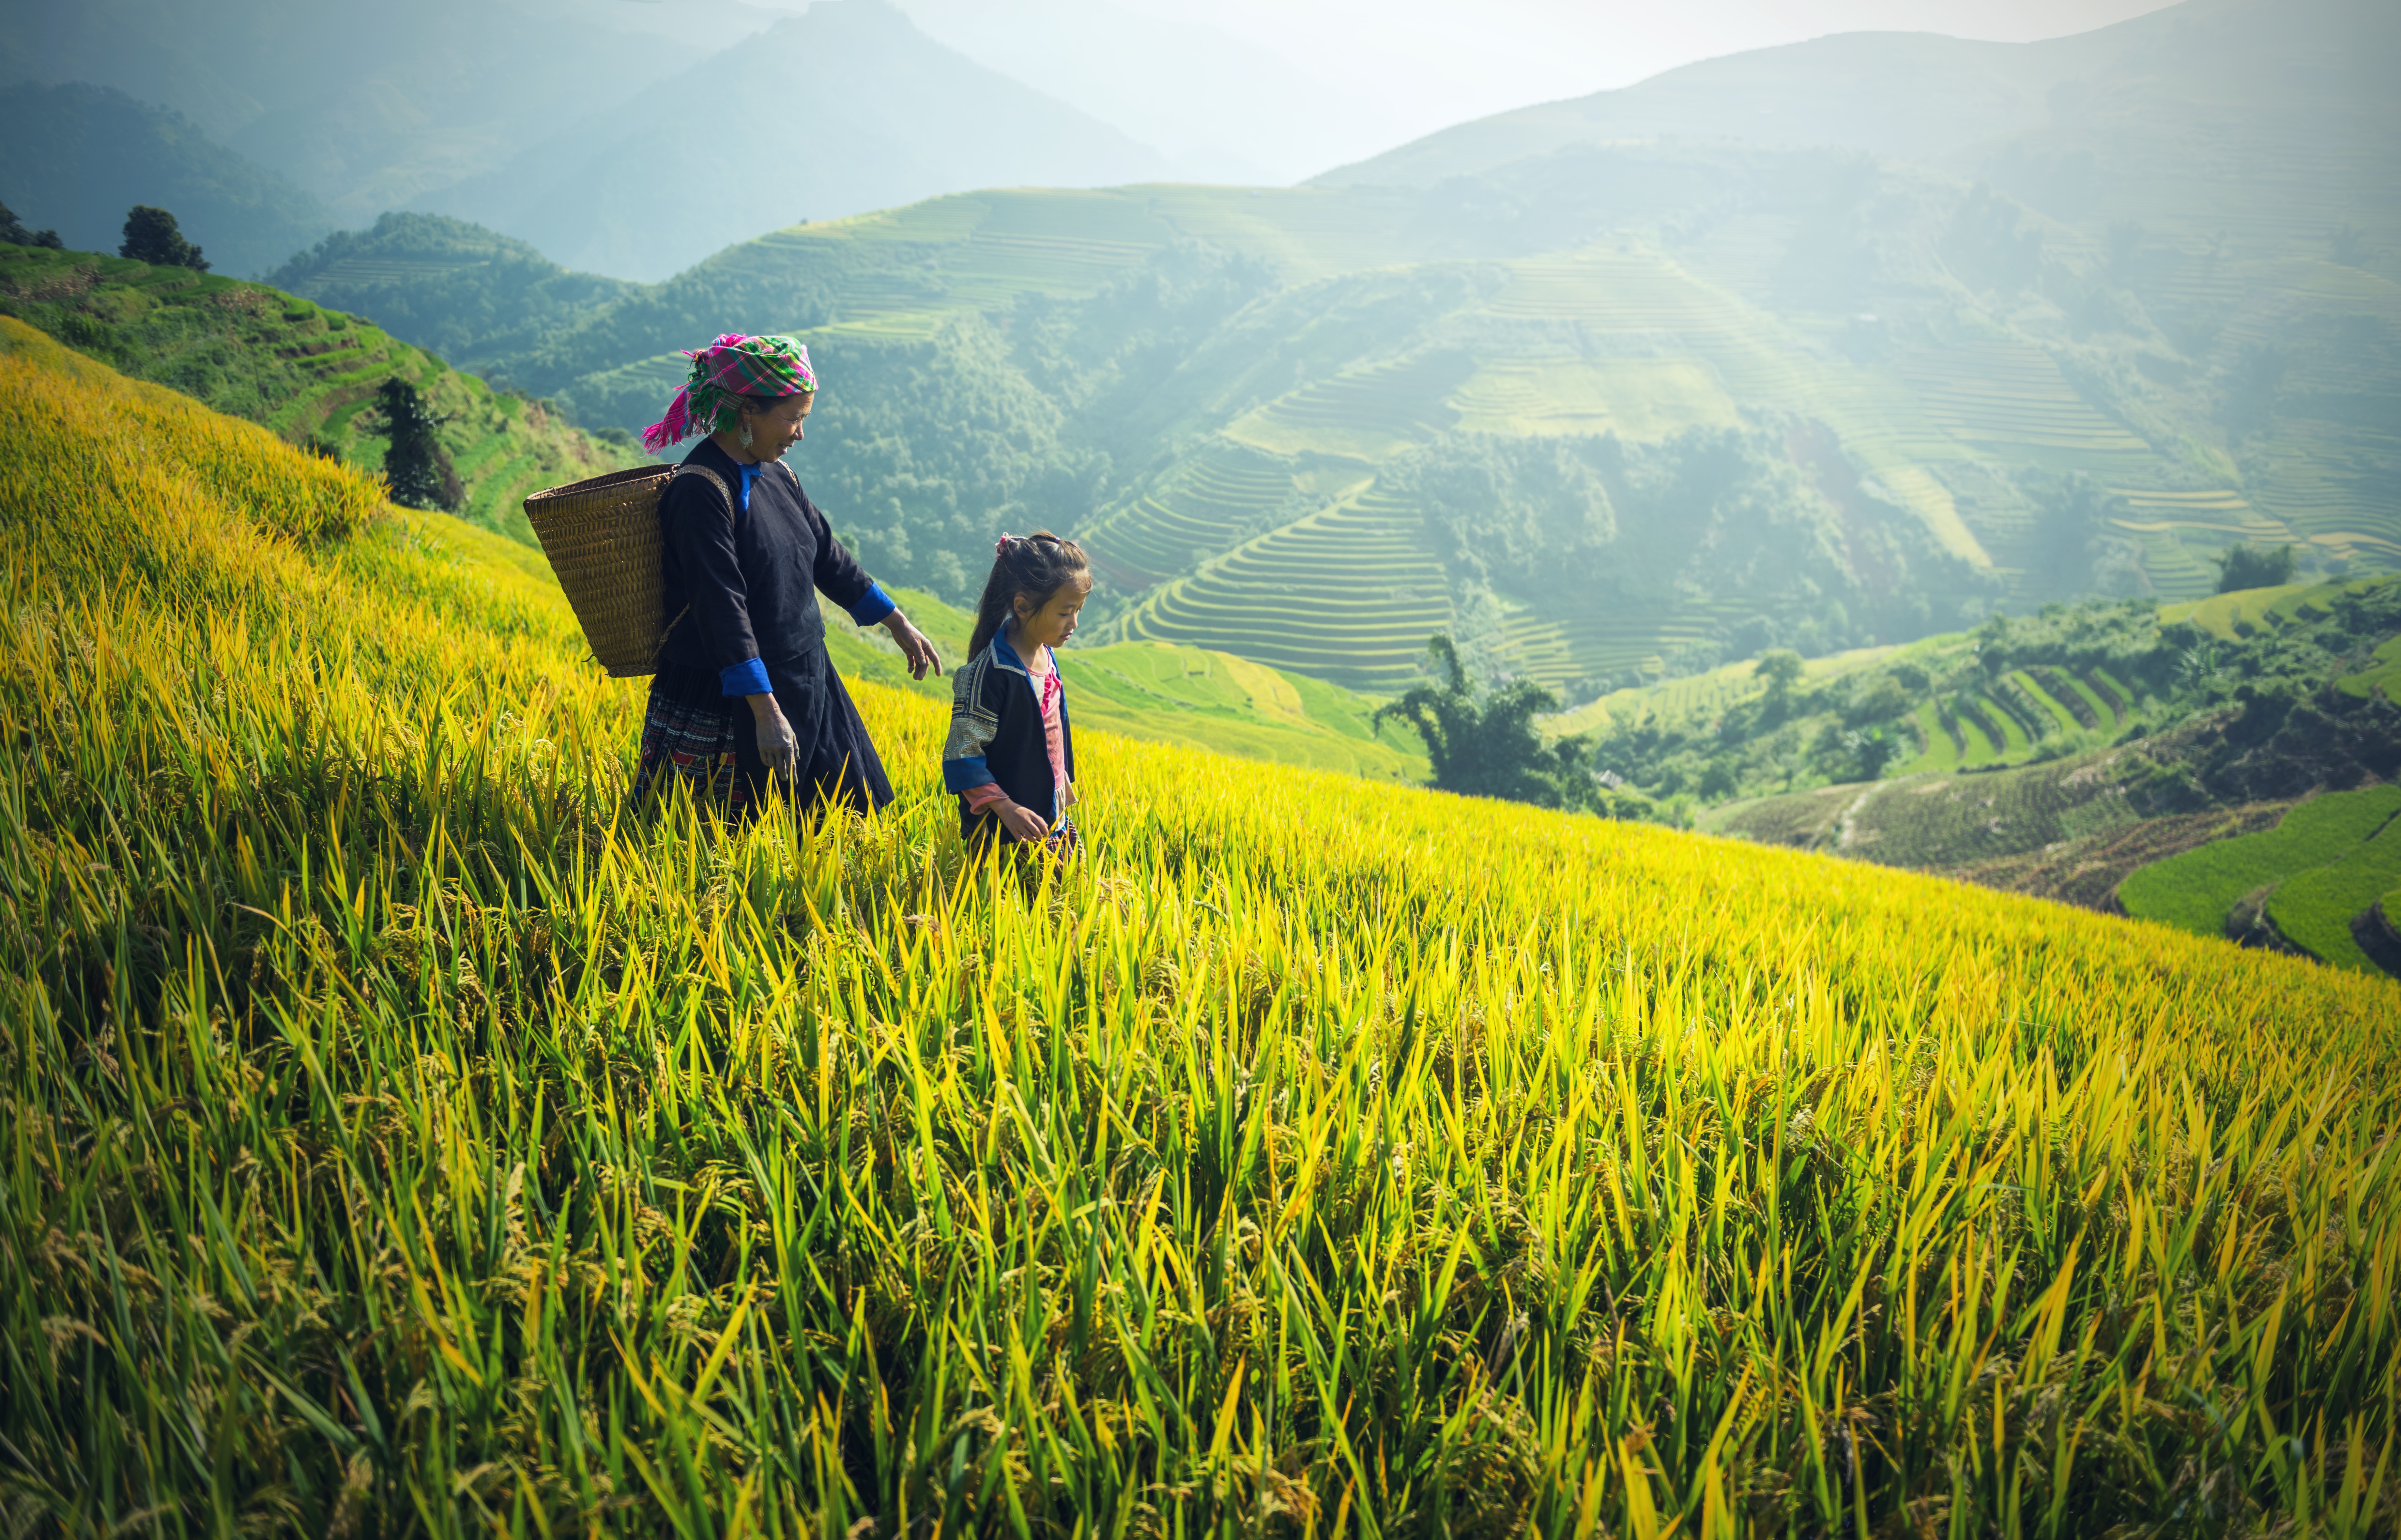
landscape, nature, grass, mountain, growth, plant, woman, field, farm, ground, meadow, prairie, countryside, hill, flower, valley, land, mountain range, love, food, green, curve, soil, asia, black, agriculture, garden, rice, thailand, life, ecology, geography, farmer, the world, golf club, plant a garden, rice crust, to control, sapa, the balconies, canyons, vietnamese, the village, mae, national, kids, district, tour, delta, back, mountains, alps, grassland, cambodia, plateau, culture, yen, hard, china, harvesting, tribal, fabrics, the rough, the environment, laos, victory, daughter, bali, rural area, paddy field, hmong, minority, indochina, myanmar burma, viet, in the country, pathetic, natural environment, geographical feature, grass family, mountainous landforms, transplant, of poverty, about the tribe, country malaysia, the job